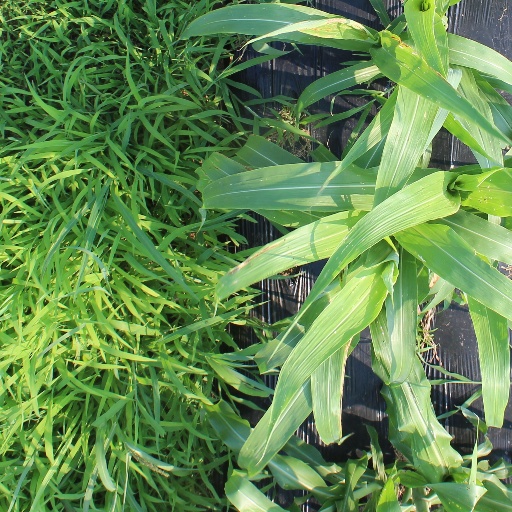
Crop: sorghum